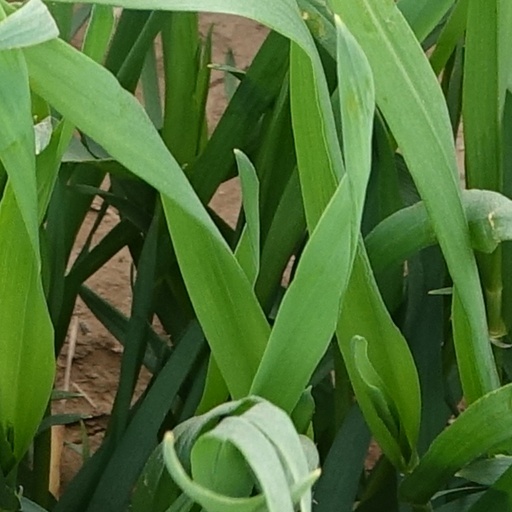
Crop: wheat